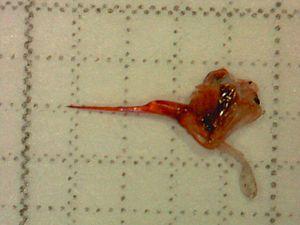
Apis est un genre qui regroupe sept à neuf espèces d'insectes sociaux de la famille des Apidés et de la sous-famille des Apinae. C'est le seul genre de la tribu des Apini.
L’apitoxine ou venin d'abeille est un liquide incolore et amer composé d'un mélange actif de protéines qui cause une inflammation locale et agit comme anticoagulant. Une abeille peut injecter 0,1 mg de venin avec son dard. Ce venin pourrait avoir des ressemblances avec la toxine des méduses.